Spye Park

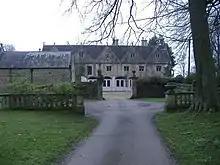
Spye Park Stables

The estate was sold by Simon and Rosamund Spicer, the fifth generation of the family residing there, to the Enthoven family of South Africa. Members of the family own the casual dining chain Nando's and the Hollard Group of insurance companies.